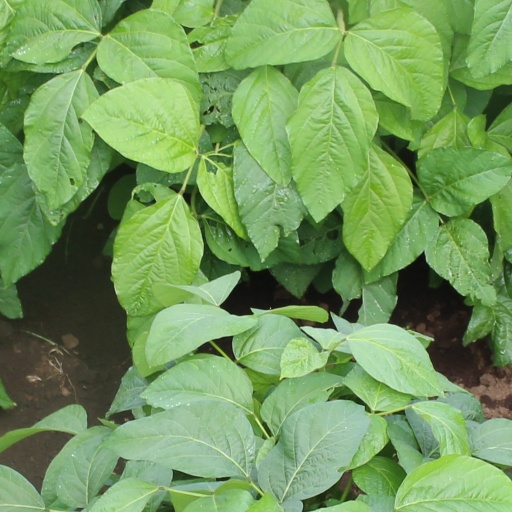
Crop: soybean